Paedogeddon

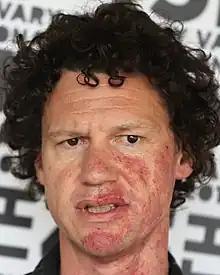
Chris Morris

"Brass Eye" is a satirical current affairs programme created by Morris that ran as one six-episode series in 1997. It covered contemporary issues in Britain, such as drugs, science, sex, and crime. The series had already established a controversial reputation, attracting media attention for duping celebrities and politicians into promoting fictitious and absurd campaigns. In 2000, Grade invited Morris to make a final special.